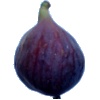
Label: fig